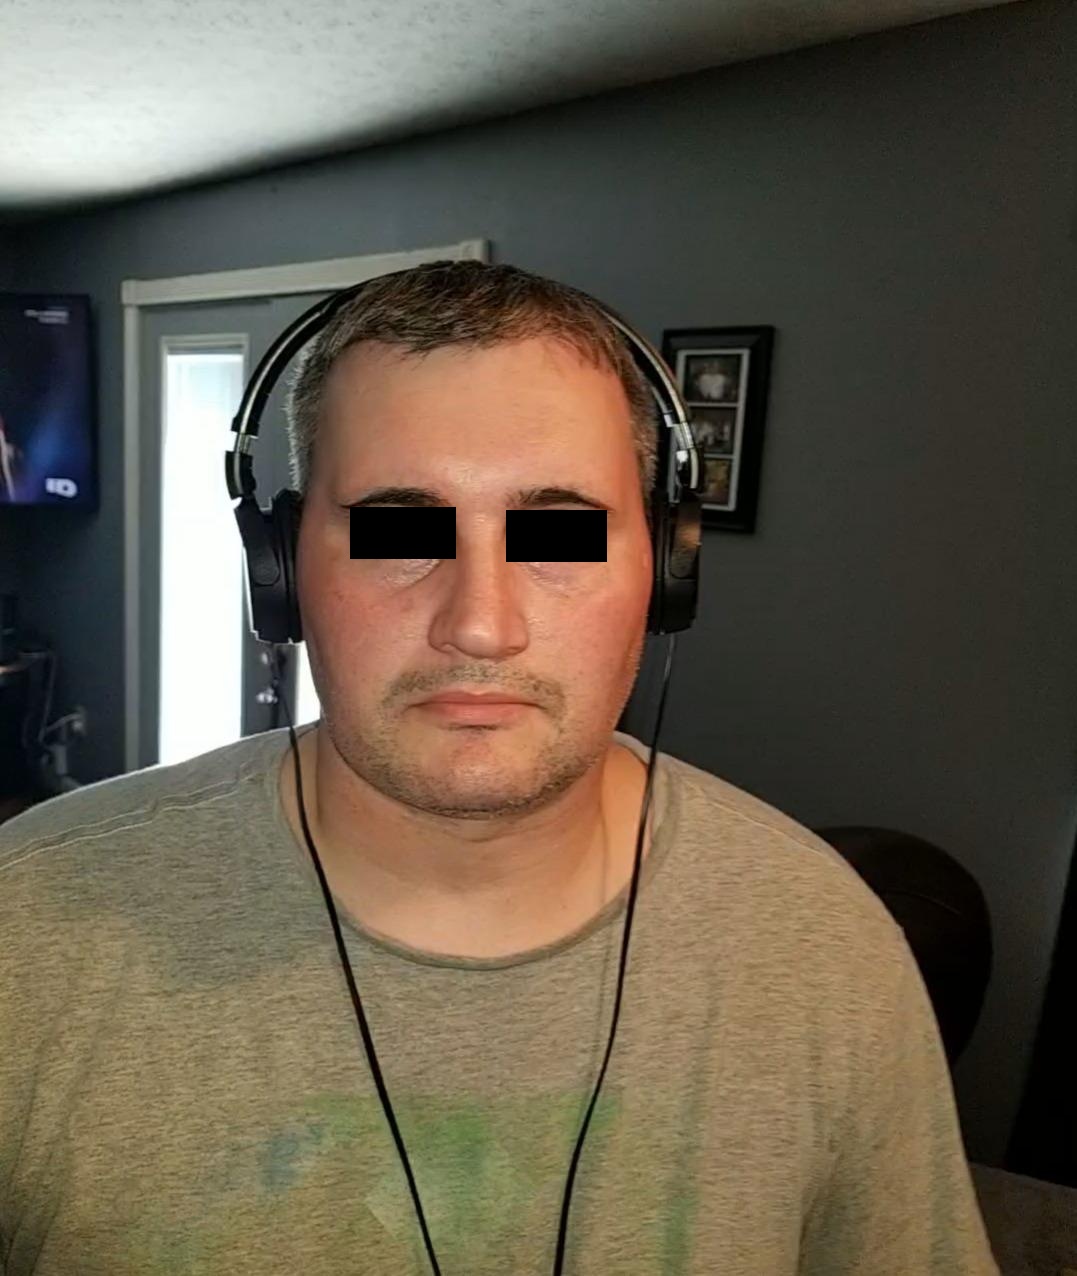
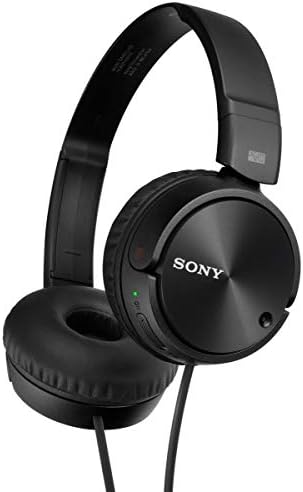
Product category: headphones
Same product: yes